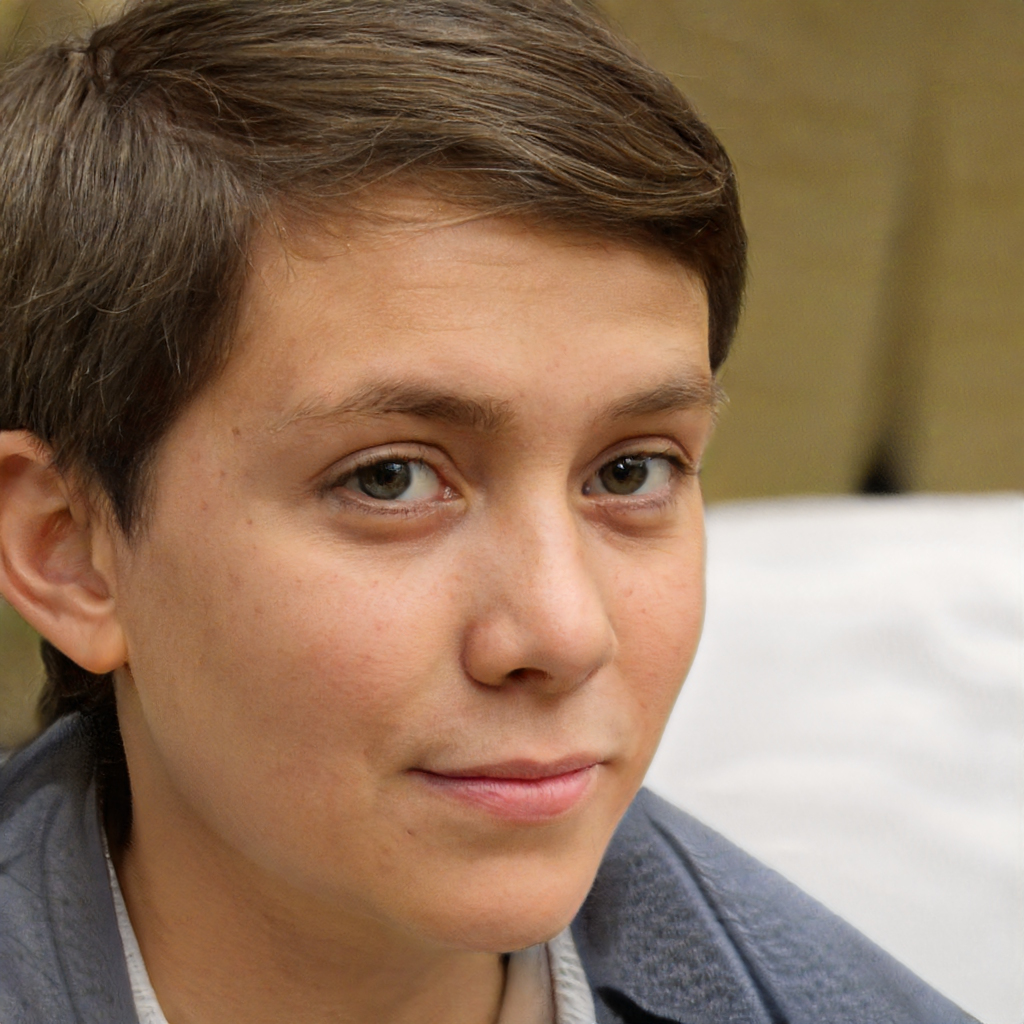
Portrait style: Real Portrait